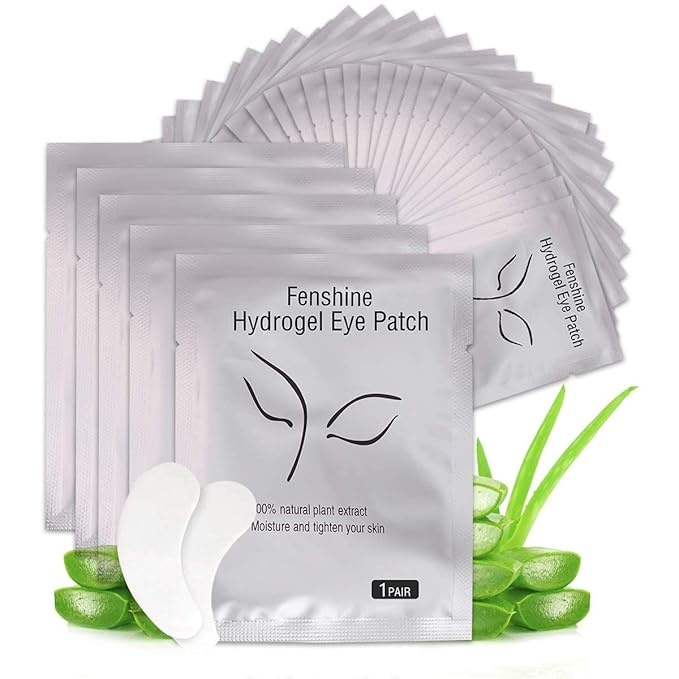
Fenshine 200 Pairs Eyelash Extension Eye Pads Lint Free Hydrogel Eye Patches Professional Under Eye Gel Pads for Lash Extensions Supplies
About This Package: Package includes 200 pairs under eye patches. Each pair eye pad is individually packaged in one foil bag,the bag can help to store gel eye pad, great for professional eyelash technicians to carry and store up. Natural Ingredients: Our gel eye patches extracted by natural plant, contains water, glycerol, aloe extract, hydrogel, etc. Gentle composition for all skin types can offer the client safe comfort experience, moisture and tighten your eye skin, no irritation, no weird odor. Multiple Use: Our hydrogel eye pads not only can used for extension eyelash, perming lash, eyelash tinting, also can reduces dark circle, eye puffiness, and increases eye skin elasticity, keep skin moisture and compact. Suitable for makeup salon, cosmetics studio, makeup artist, professional use and personal use. Professional Eyelash Extension Beauty Tool: This DIY false lash extension makeup eye pad is designed with Flex-Form technology to create a custom fit for all different eye shapes and sizes. These lint-free patches have a smooth, coated back and will not shed lint. This is must have accessory for the application of eyelash extension. Easy to Apply: Our under eye pads is specially curved to fit most eyes and perfect type cover and protect the lower lashes during the eyelash extension treatment. They have a unique surface that prevents them from moving during the application process and no peeling pain when removing them.
Brand: Fenshine
Category: Health & Beauty > Personal Care > Cosmetics > Cosmetic Tools > Makeup Tools > False Eyelash Accessories